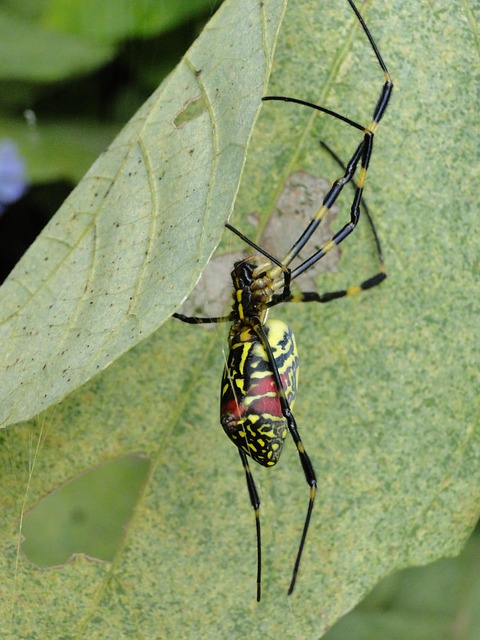
Label: ragno